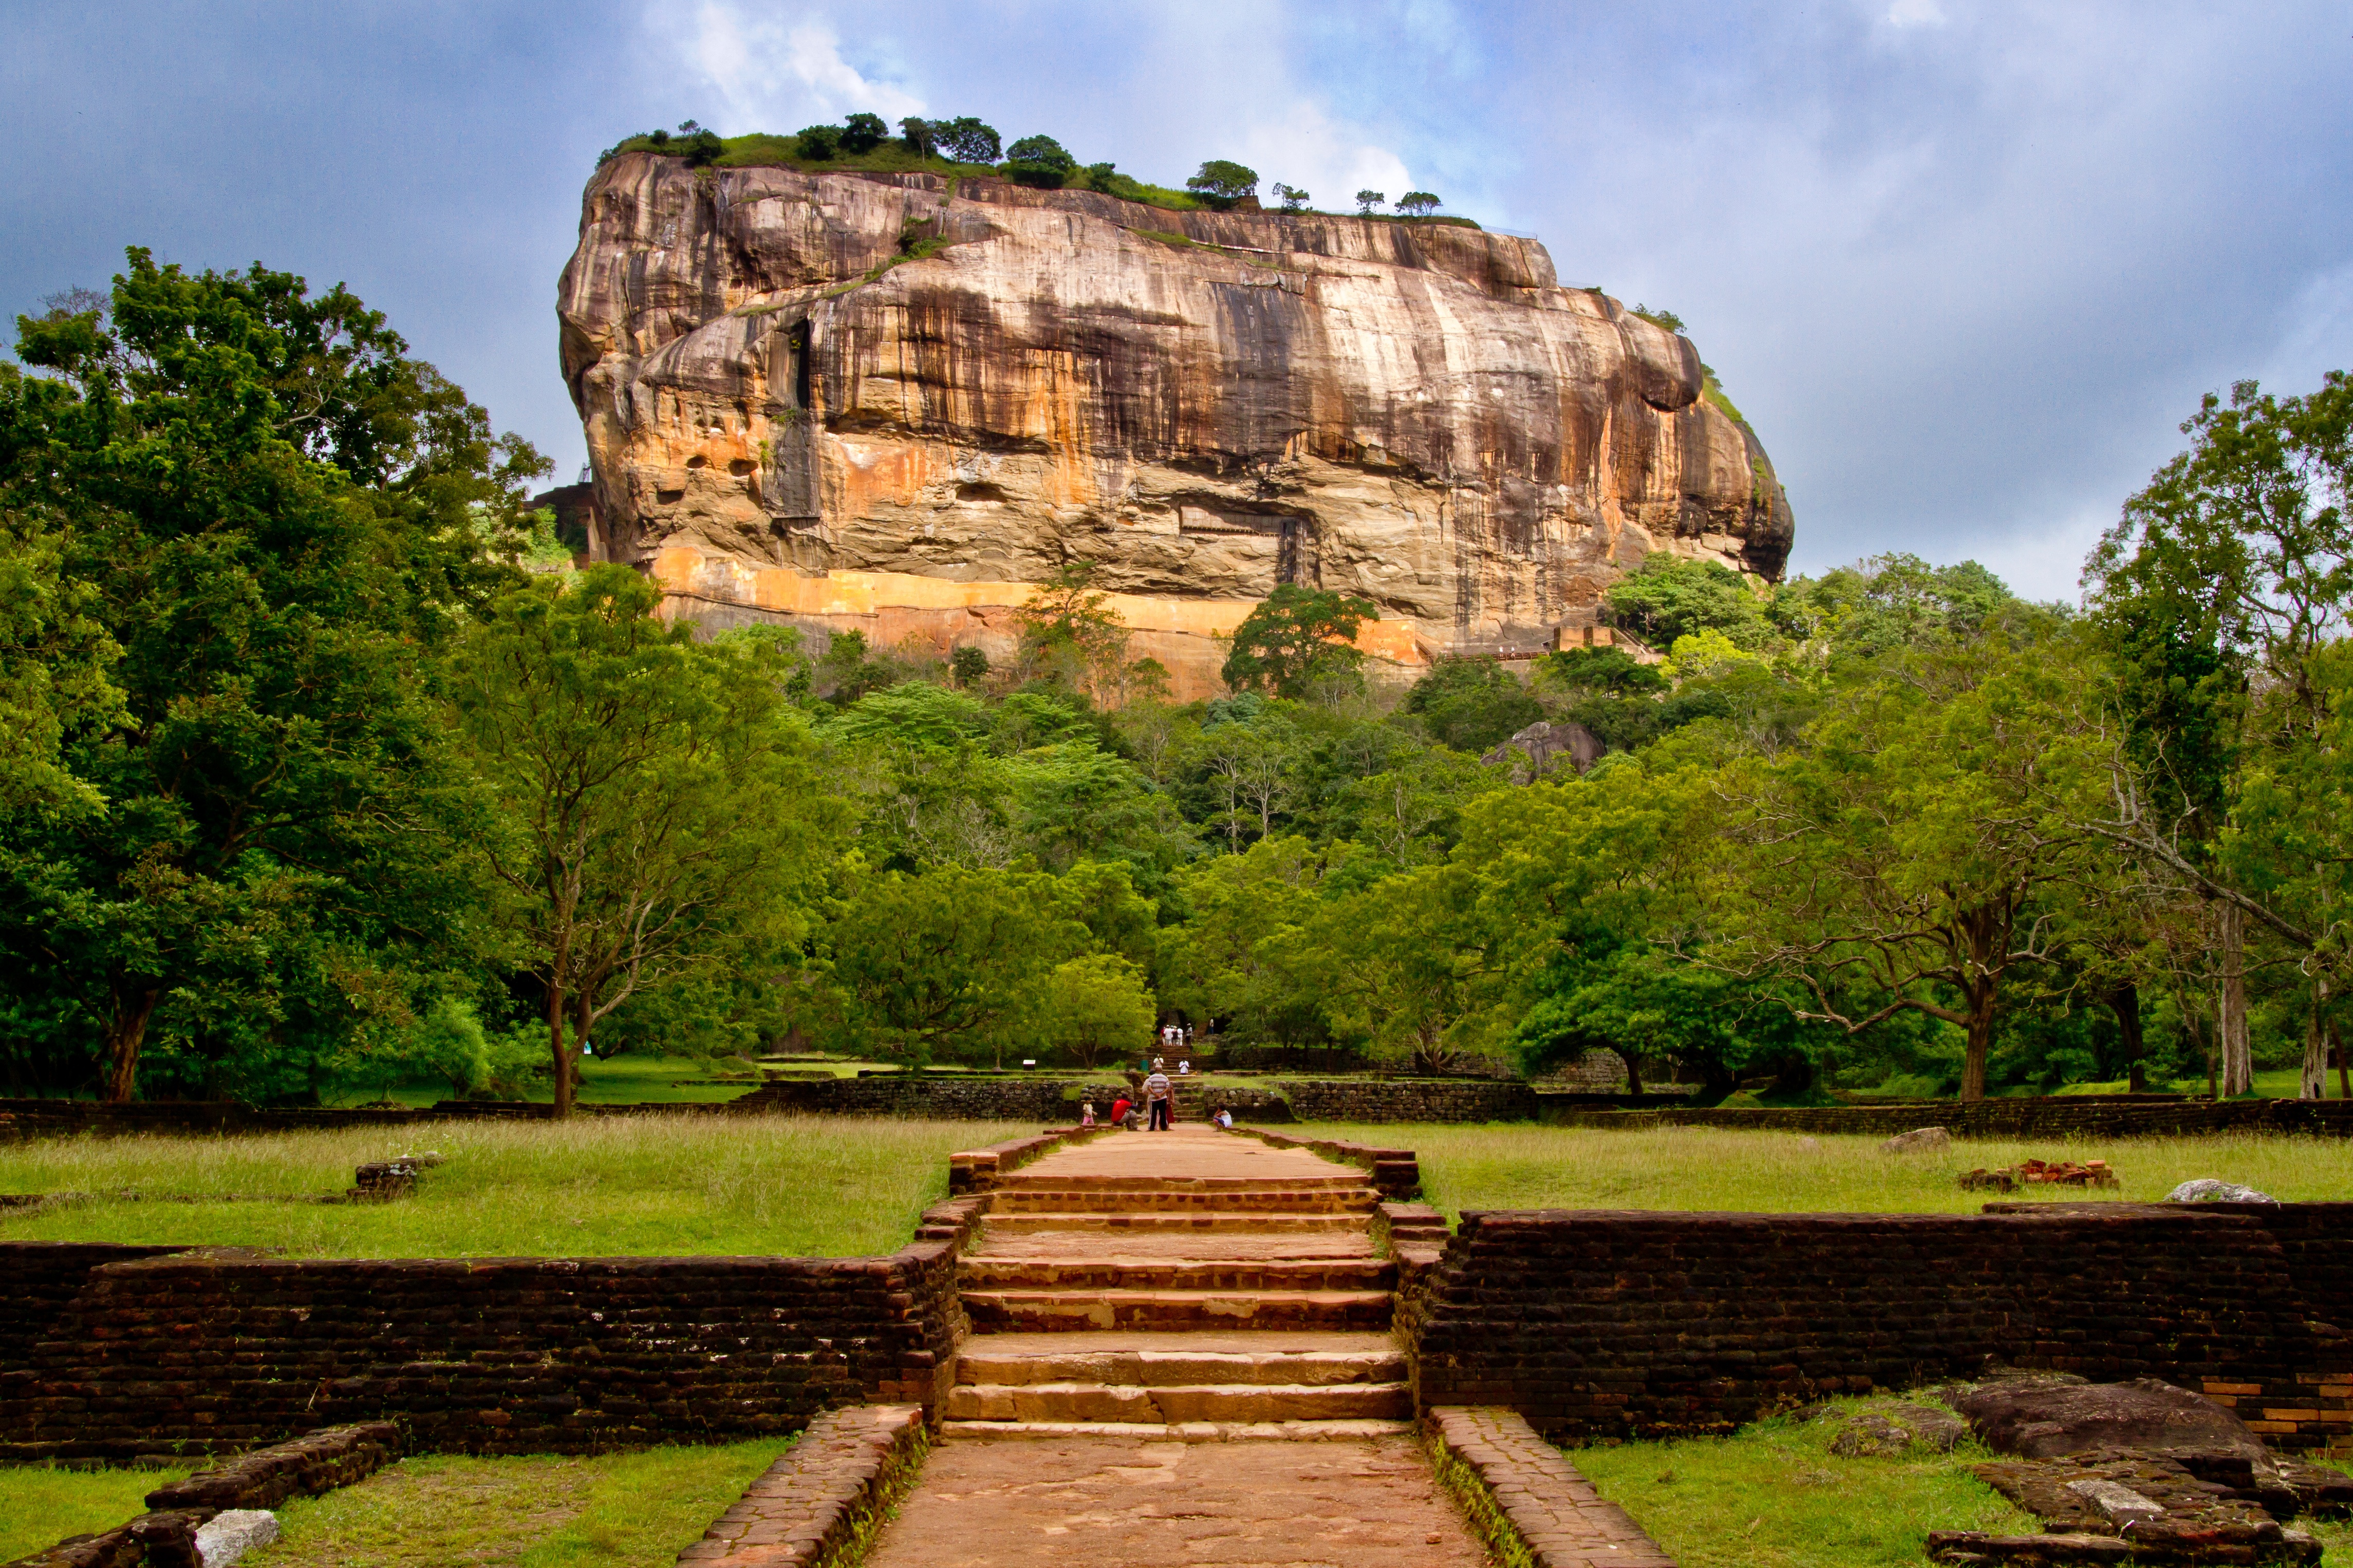
landscape, rock, mountain, stone, rock formation, landmark, fortification, tourism, ruins, monastery, unesco, estate, sri lanka, rural area, archaeological site, unesco world heritage site, historic site, ancient history, dambulla, sigiriya